Juan Santos Rebellion

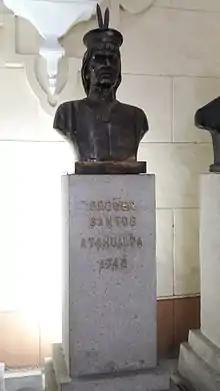
Effigy of Juan Santos Atahualpa in the Panteón de los Próceres in Lima.

The Franciscan priests, the laymen, and the converts living at twenty-one of the twenty-three missions in the central jungle fled to two surviving missions: Quimiri, near the 21st century city of La Merced, and Sonomoro near the 21st century town of San Martin de Pangoa. Juan Santos moved his base of operations east from Quisopango to the less isolated and more strategically located mission of Eneno on the Perené River in the Cerro de la Sal region.